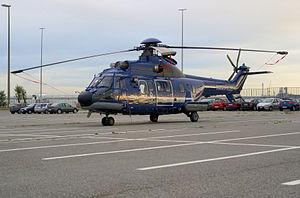
L'Aérospatiale AS332 Super Puma, renommé Airbus Helicopters H215 en 2014, est un hélicoptère de transport moyen franco-allemand destiné au marché civil et initialement conçu par la SNIAS. Directement dérivé du SA330 Puma dont il se présente comme une version agrandie et modernisée, il a donné naissance à une version encore en production fin 2017, l'EC225.